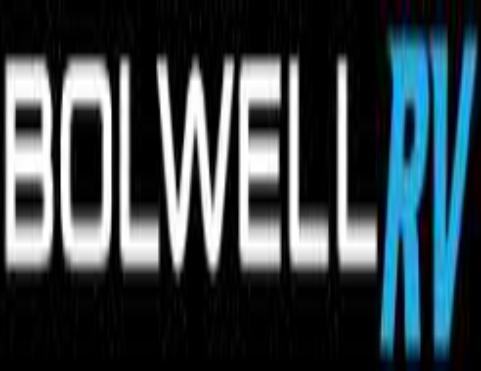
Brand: bolwell
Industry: Transportation